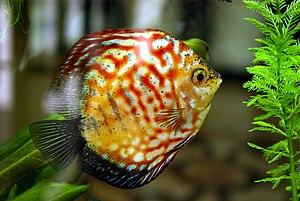
Les discus forment un genre de poissons d'eau douce de la famille des Cichlidae. Ce genre regroupe deux espèces : le Discus de Heckel et le Discus commun. C'est ce dernier qui a donné les premiers discus d'élevage dont les discus turquoise, les pigeon blood, marlboro, etc. Ce sont des espèces populaires en aquariophilie.